Jaire Alexander

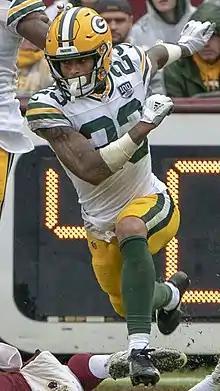
Alexander in 2018

Throughout training camp, Alexander competed to be a starting cornerback against Davon House, Tramon Williams, Kevin King, and Josh Jackson. Head coach Mike McCarthy listed Alexander the fourth cornerback on the depth chart to start the regular season, behind Davon House, Kevin King, and Tramon Williams.